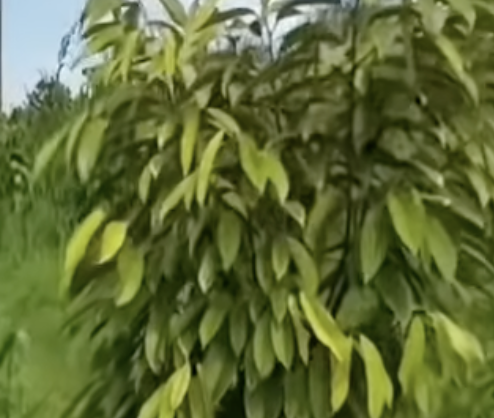
Label: yellow_leaf